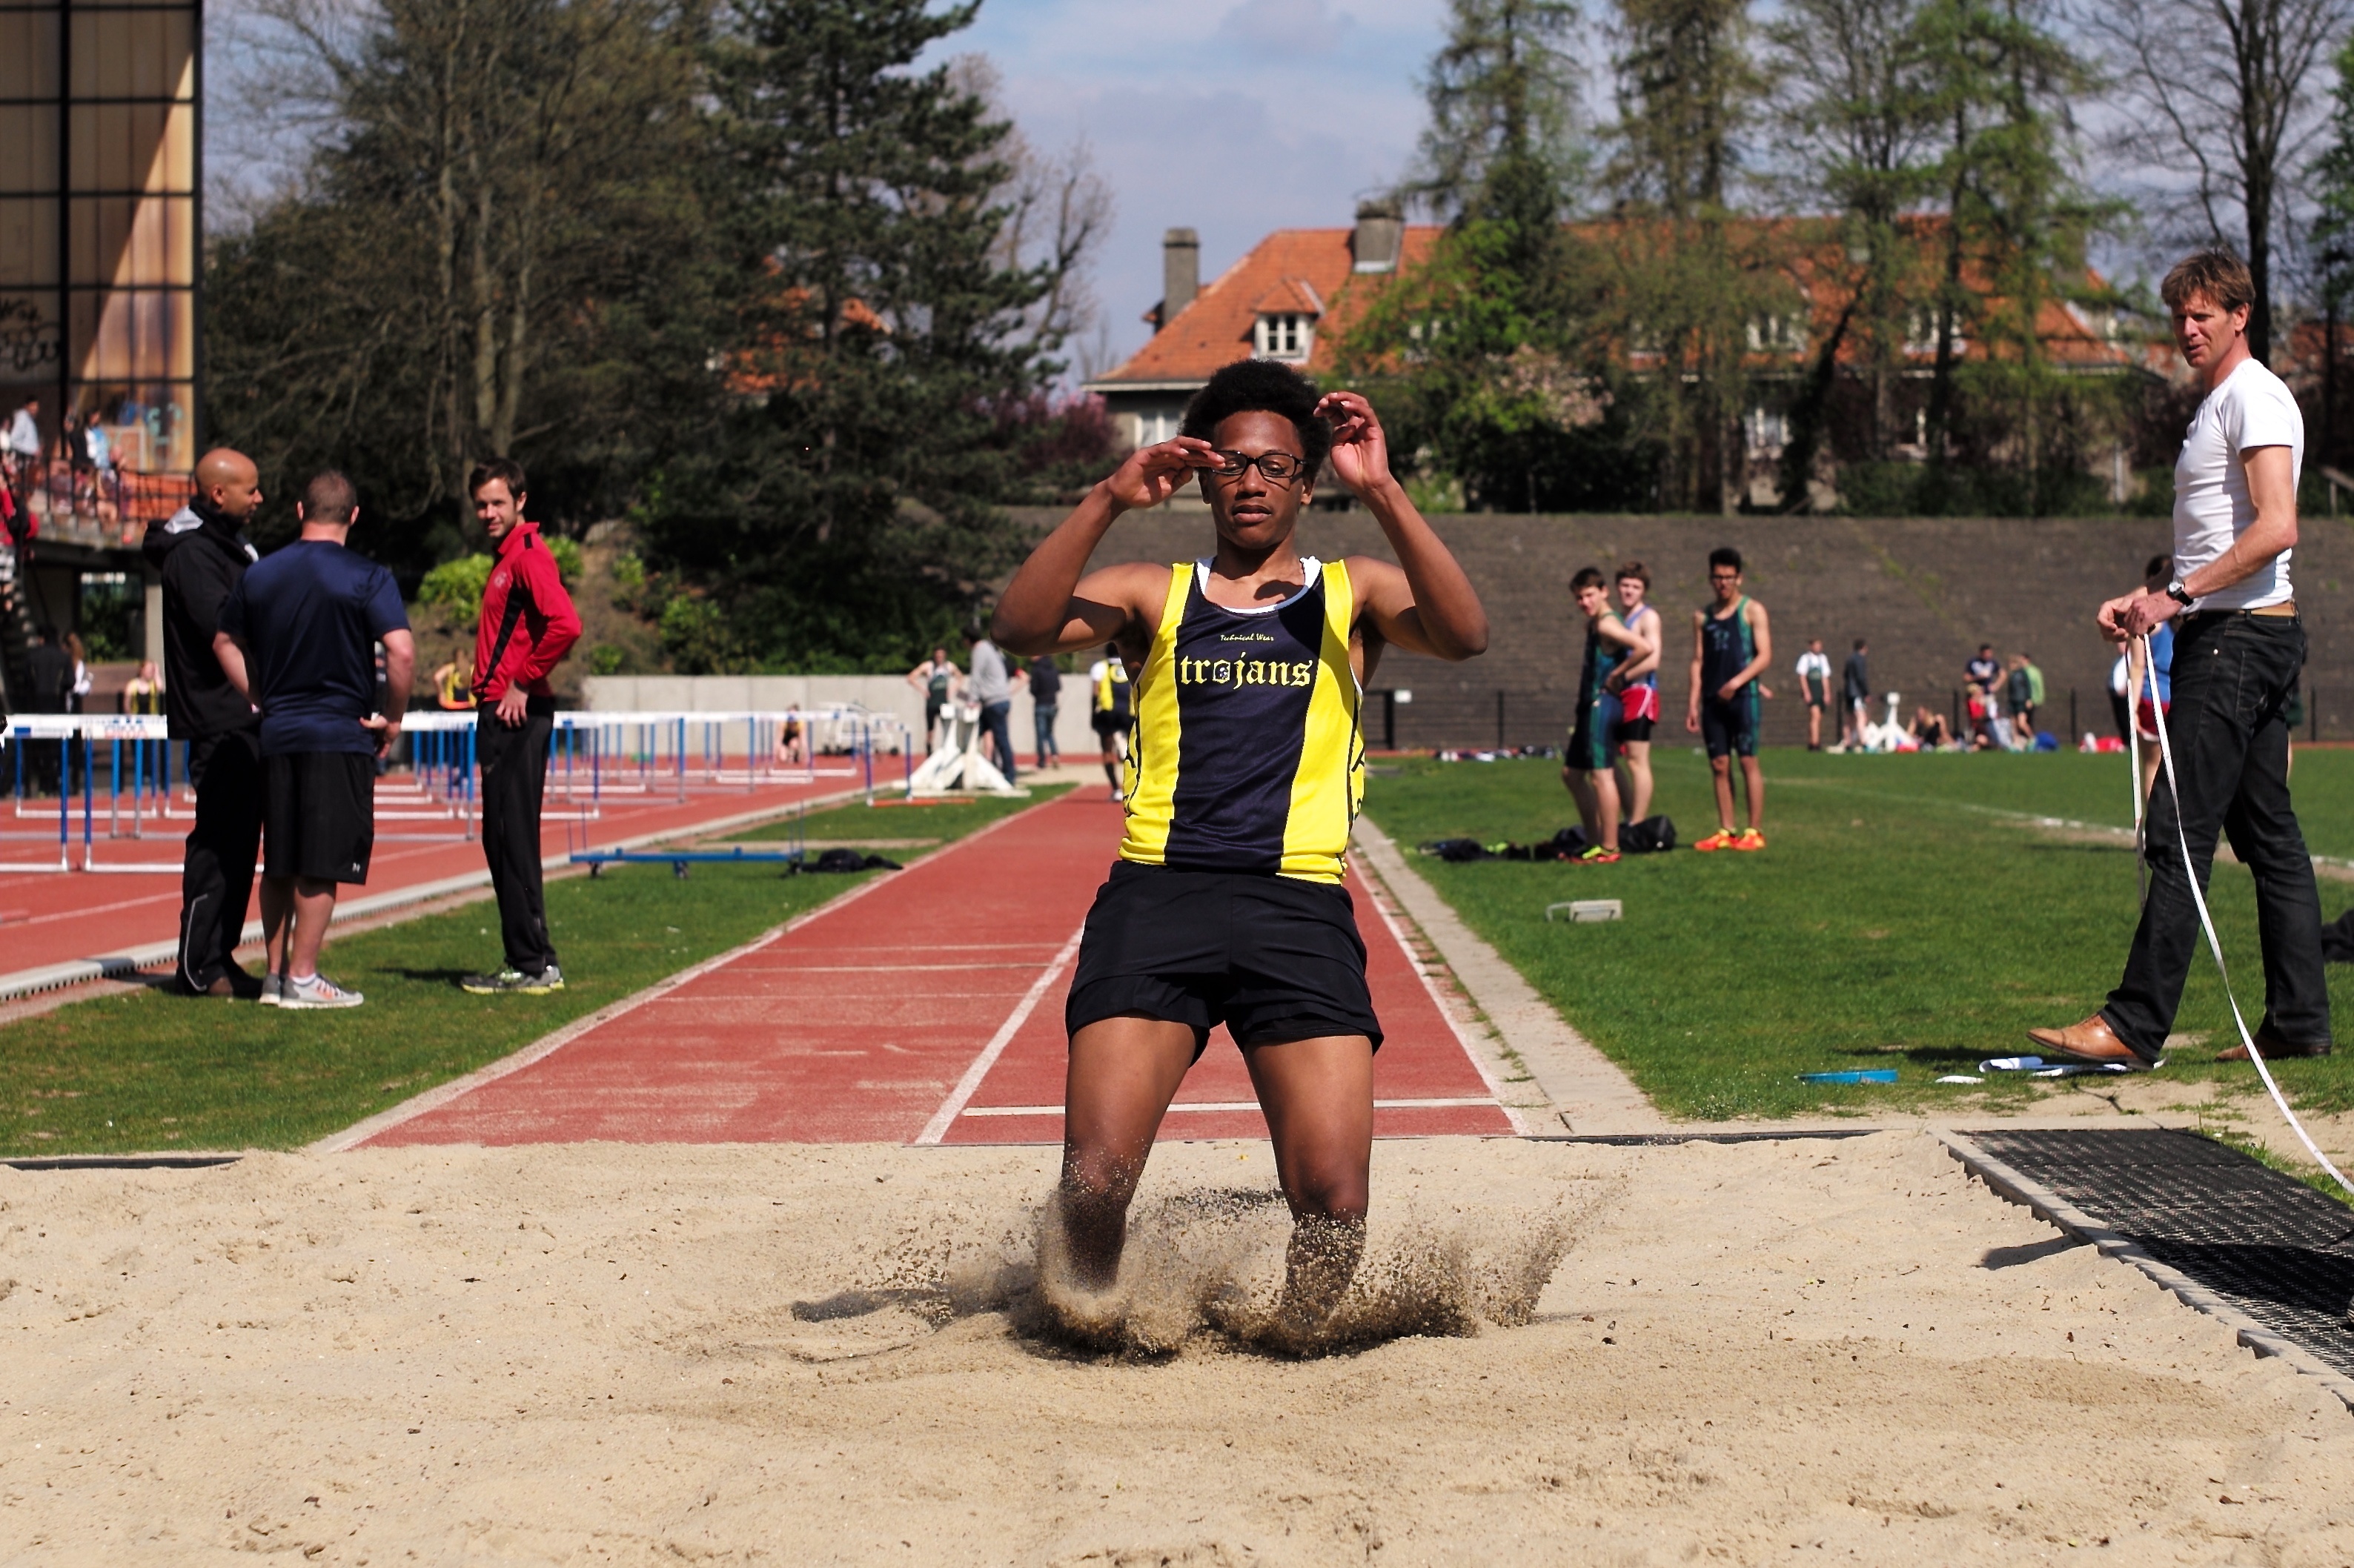
girl, track, sport, boy, running, run, jump, runner, ash, long, competition, sports, endurance, highschool, varsity, athletics, meet, sprint, trackfield, human action, endurance sports, duathlon, track and field athletics